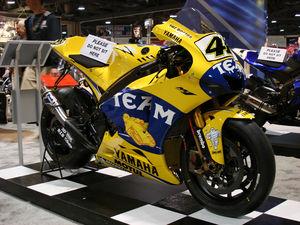
Un sport motocycliste est une compétition consistant en des courses de motocyclettes selon des disciplines, formules et catégories. Les disciplines sont nombreuses et variées : de la course de vitesse sur circuit au moto-cross, en passant par le trial, le speedway ou l'endurance.